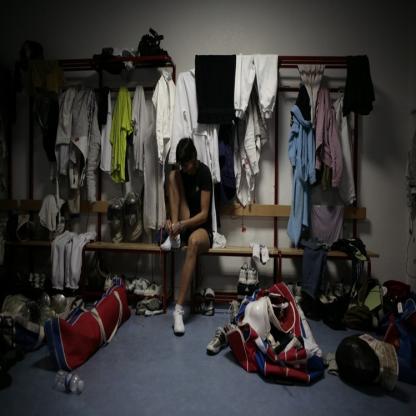
Scene: Indoor